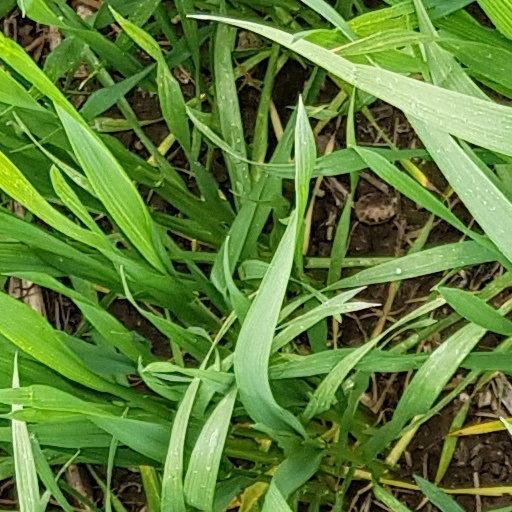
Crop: wheat